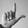
ASL letter: L